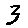
Label: 3